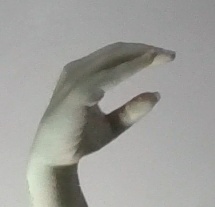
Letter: jeem